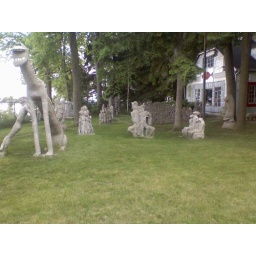
a crazy house out by the lake